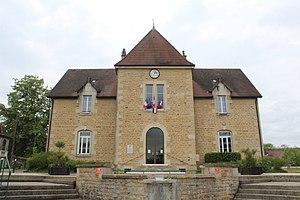
Mairie de Plainoiseau.
Plainoiseau est une commune française située dans le département du Jura en région Bourgogne-Franche-Comté.